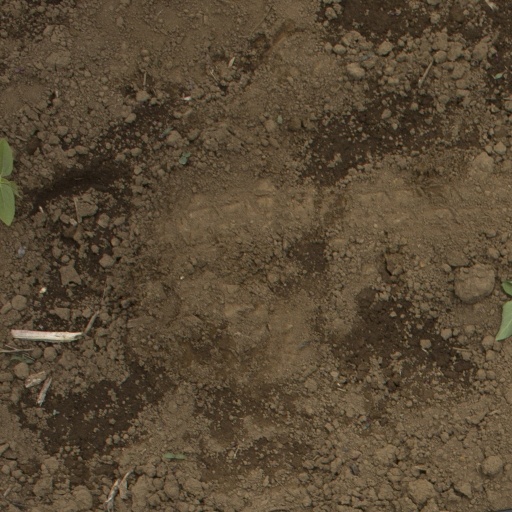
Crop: Jerusalem artichoke